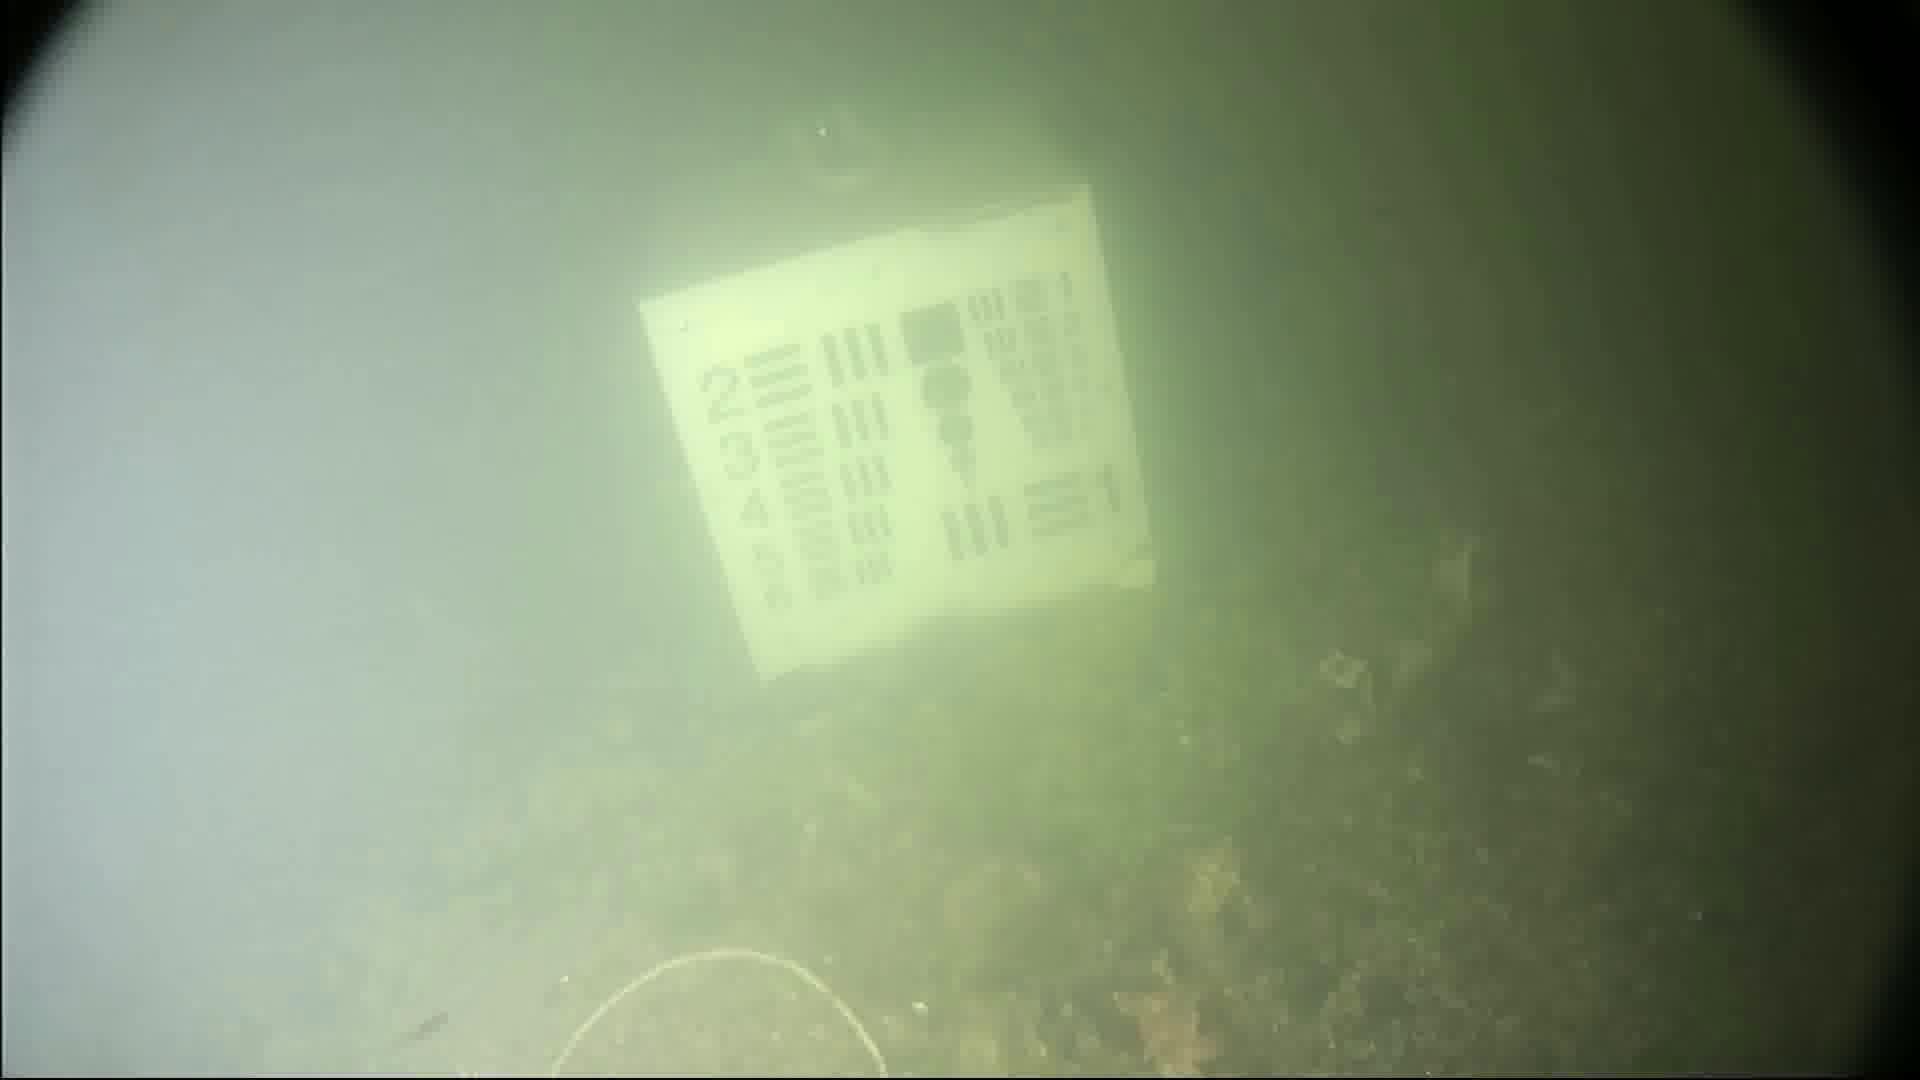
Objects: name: starfish